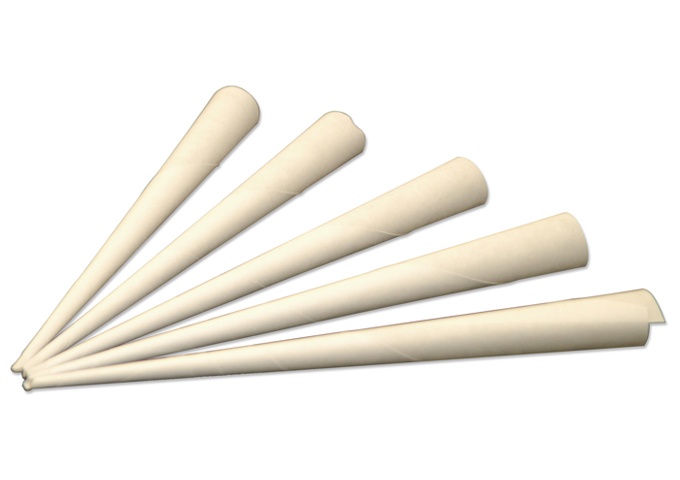
Winco 83005 Benchmark Paper Cotton Candy Cones - QTY 1,000 cones/pack (Price/Pack)
Brand: Winco
These Paper Cotton Candy Cones are the most popular way to serve Cotton Candy. They are very economical and easy to use. Food grade paper Triple-wrapped sealed ends
Category: Home & Garden > Kitchen & Dining > Kitchen Appliance Accessories > Cotton Candy Machine Accessories > Cotton Candy Cones